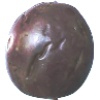
Label: Passion Fruit 1